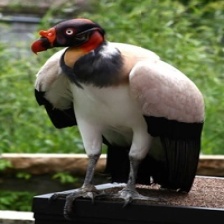
Species: KING VULTURE
Scientific name: SARCORAMPHUS PAPA
ImageNet parent category: vulture